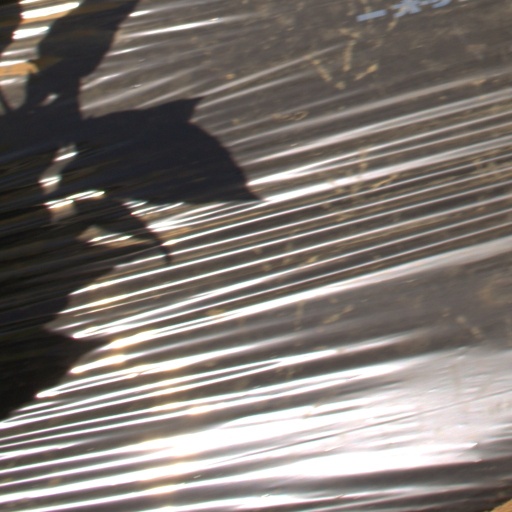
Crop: Jerusalem artichoke